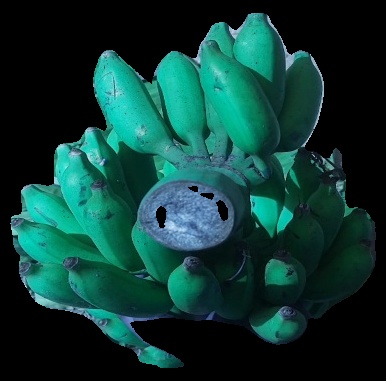
Variety: elakki-bale
Grade: grade3